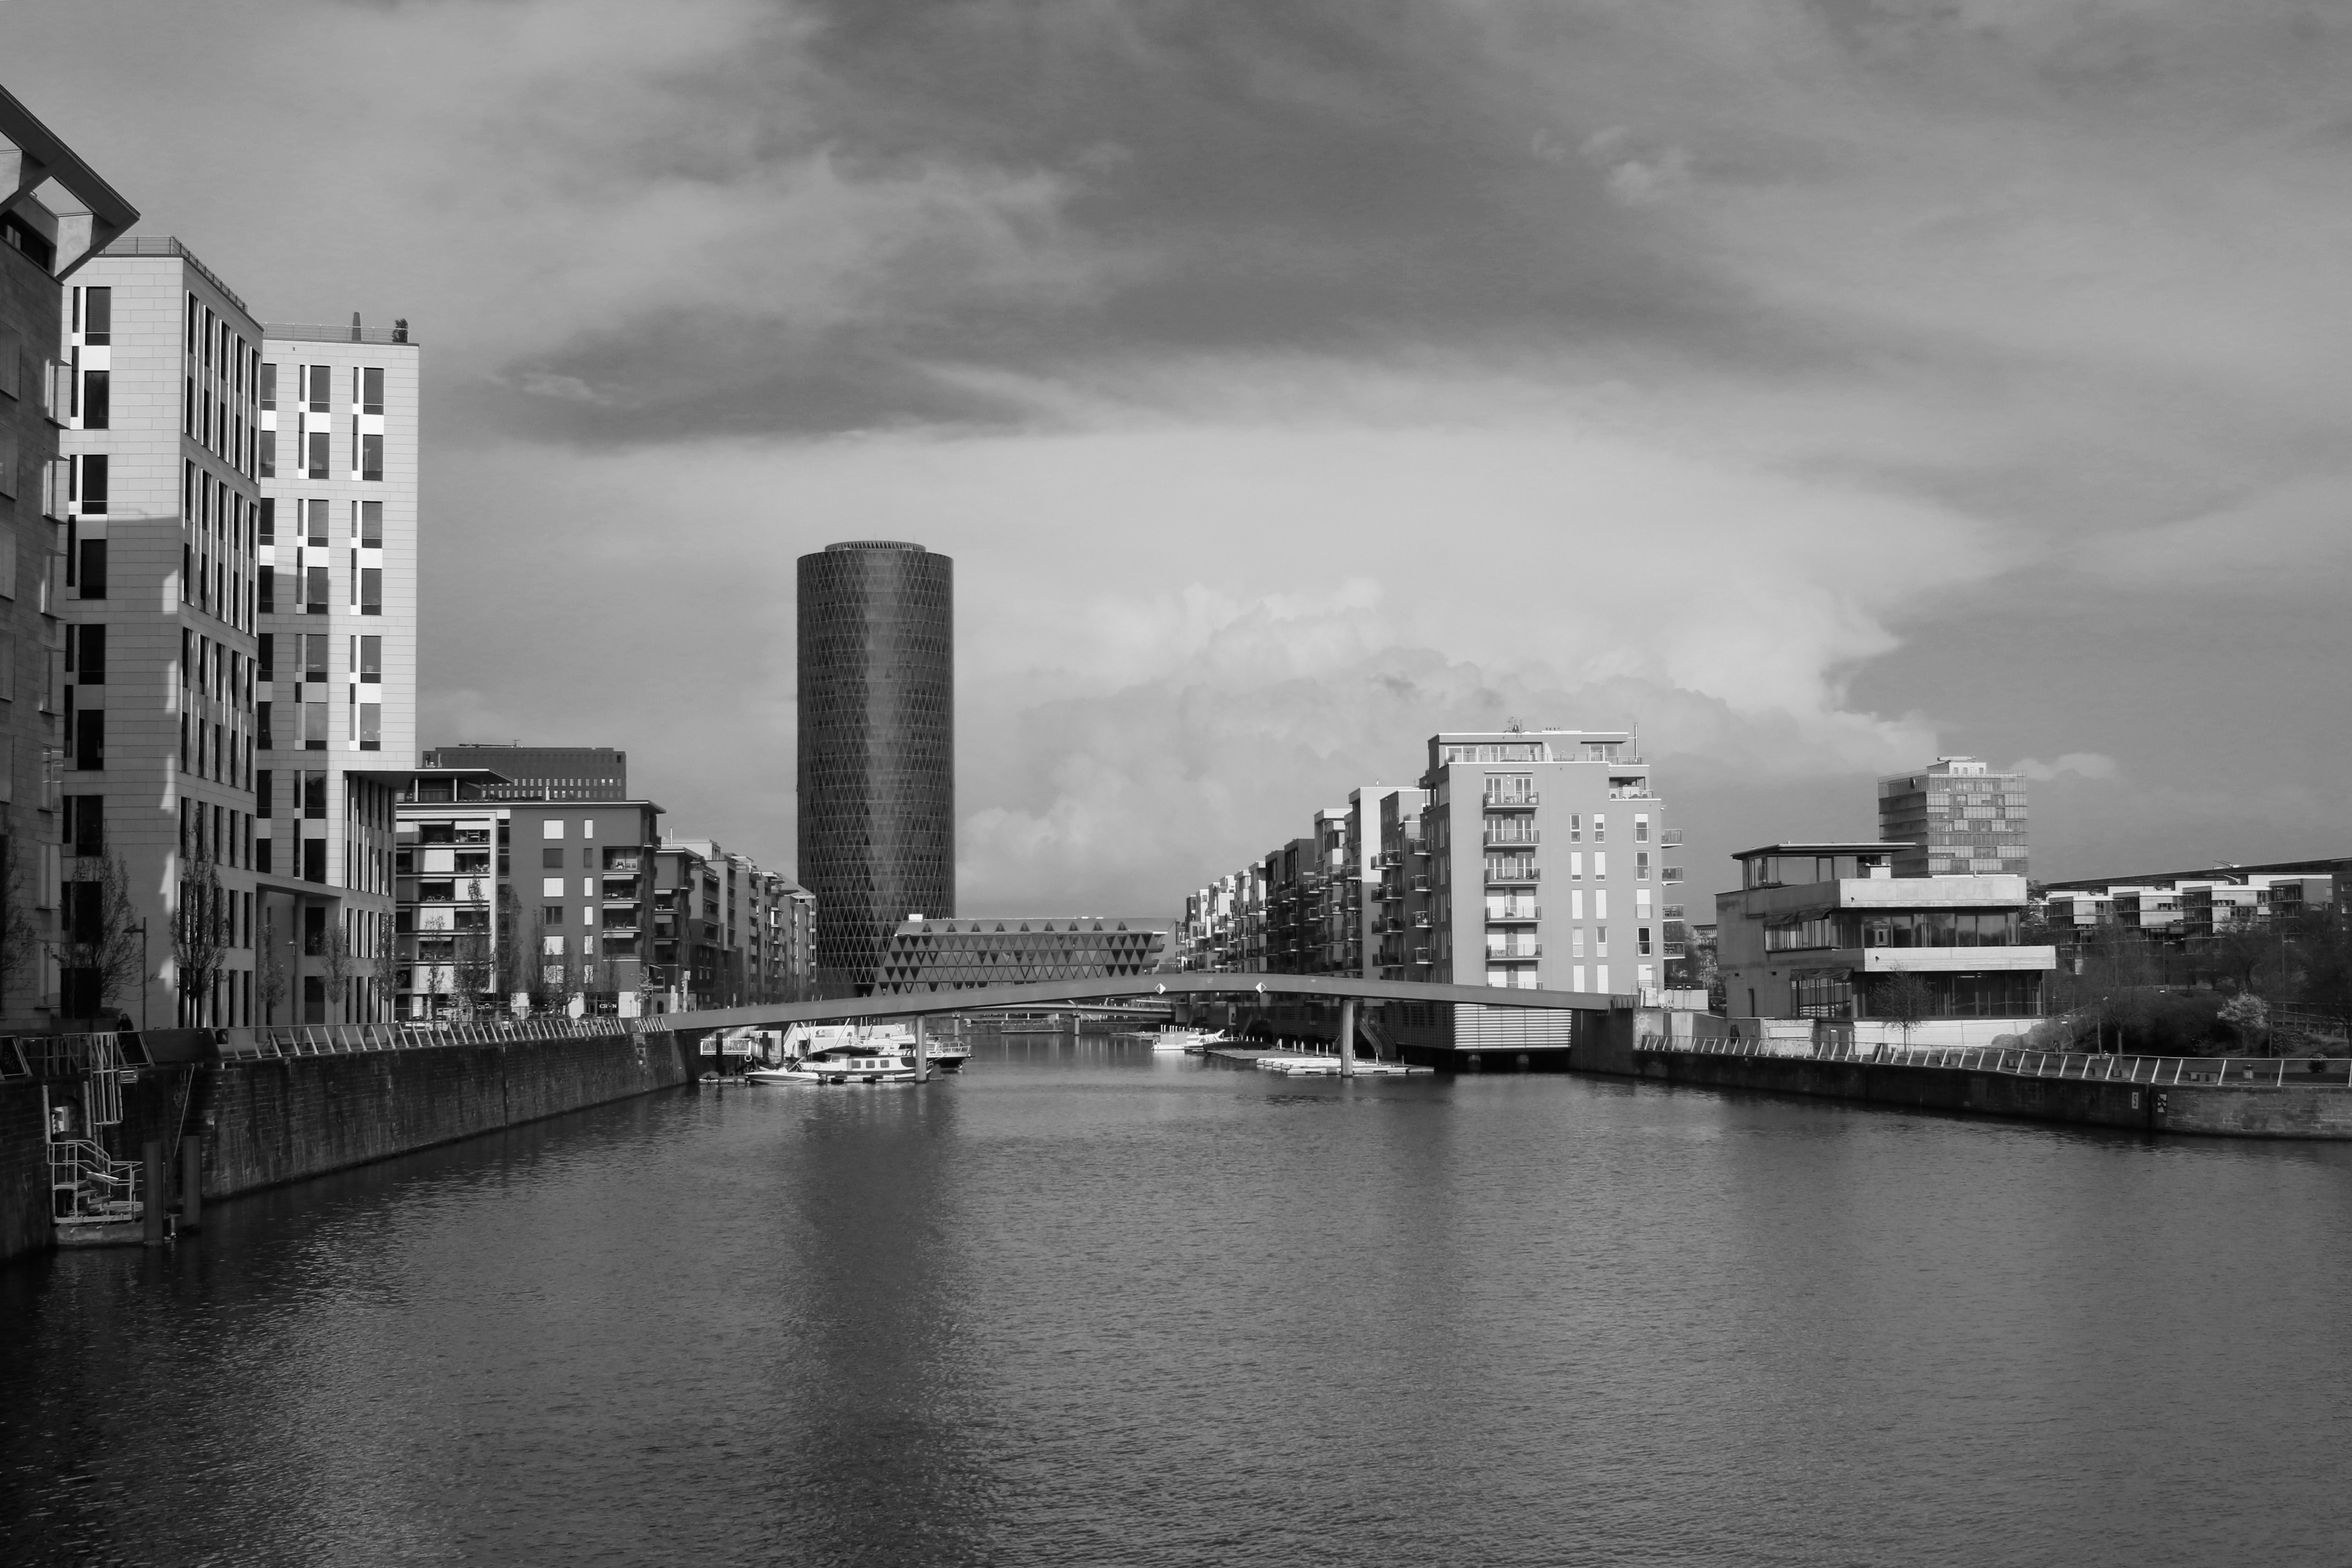
black and white, bridge, skyline, photography, city, skyscraper, river, cityscape, downtown, dusk, reflection, monochrome, waterway, tower block, bw, blackandwhite, blackwhite, germany, alemania, allemagne, sw, schwarzweiss, schwarzweis, frankfurtmain, germania, frankfurt, schwarzweissfotografie, schwarzweisfotografie, westhafen, metropolis, urban area, monochrome photography, atmospheric phenomenon, human settlement